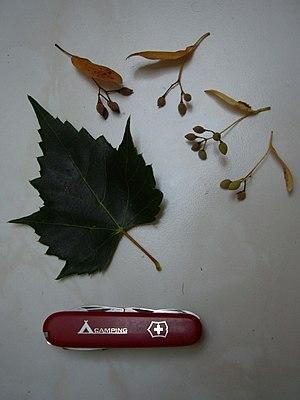
Fructification et feuille de Tilia mongolica, arbre de rue près de Wensum River, Norwich, UK.
Tilia mongolica Maxim., le Tilleul de Mongolie, a été découvert par le Père David en 1864 et introduit en occident en 1880. L'arbre vient de Mongolie, de l'est de la Russie et du nord de la Chine. Il pousse entre 1 200 et 2 200 m d'altitude.